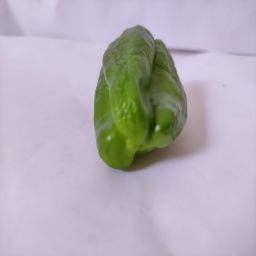
Crop: Bell Pepper
Quality: Ripe